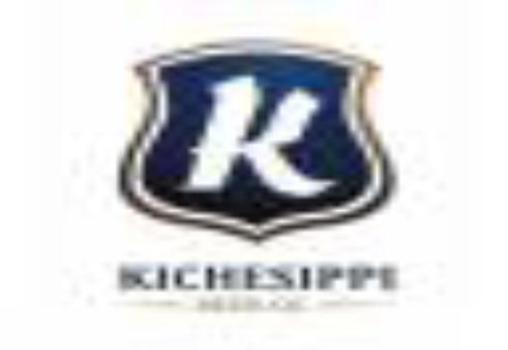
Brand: kichesippi-1
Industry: Food